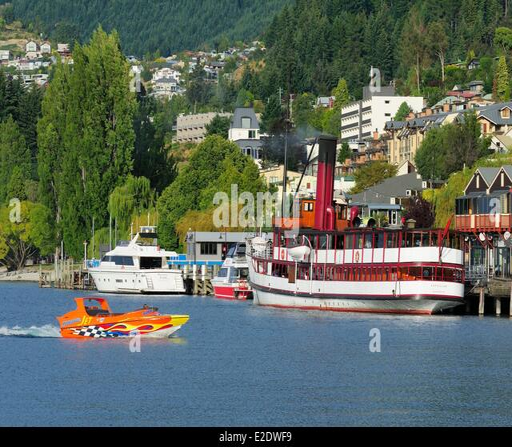
region on the edge is world - renowned for its adventure